Frances Sidney, Countess of Sussex

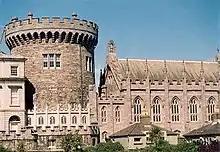
Dublin Castle has been described as “ruinous, foule, filthie, and greatlie decaied” at the time of their arrival in 1556.

When they arrived they were expected to be accommodated in the thirteenth century, vice-regal residence that was Dublin Castle, however, it was immediately determined to be unsuitable.